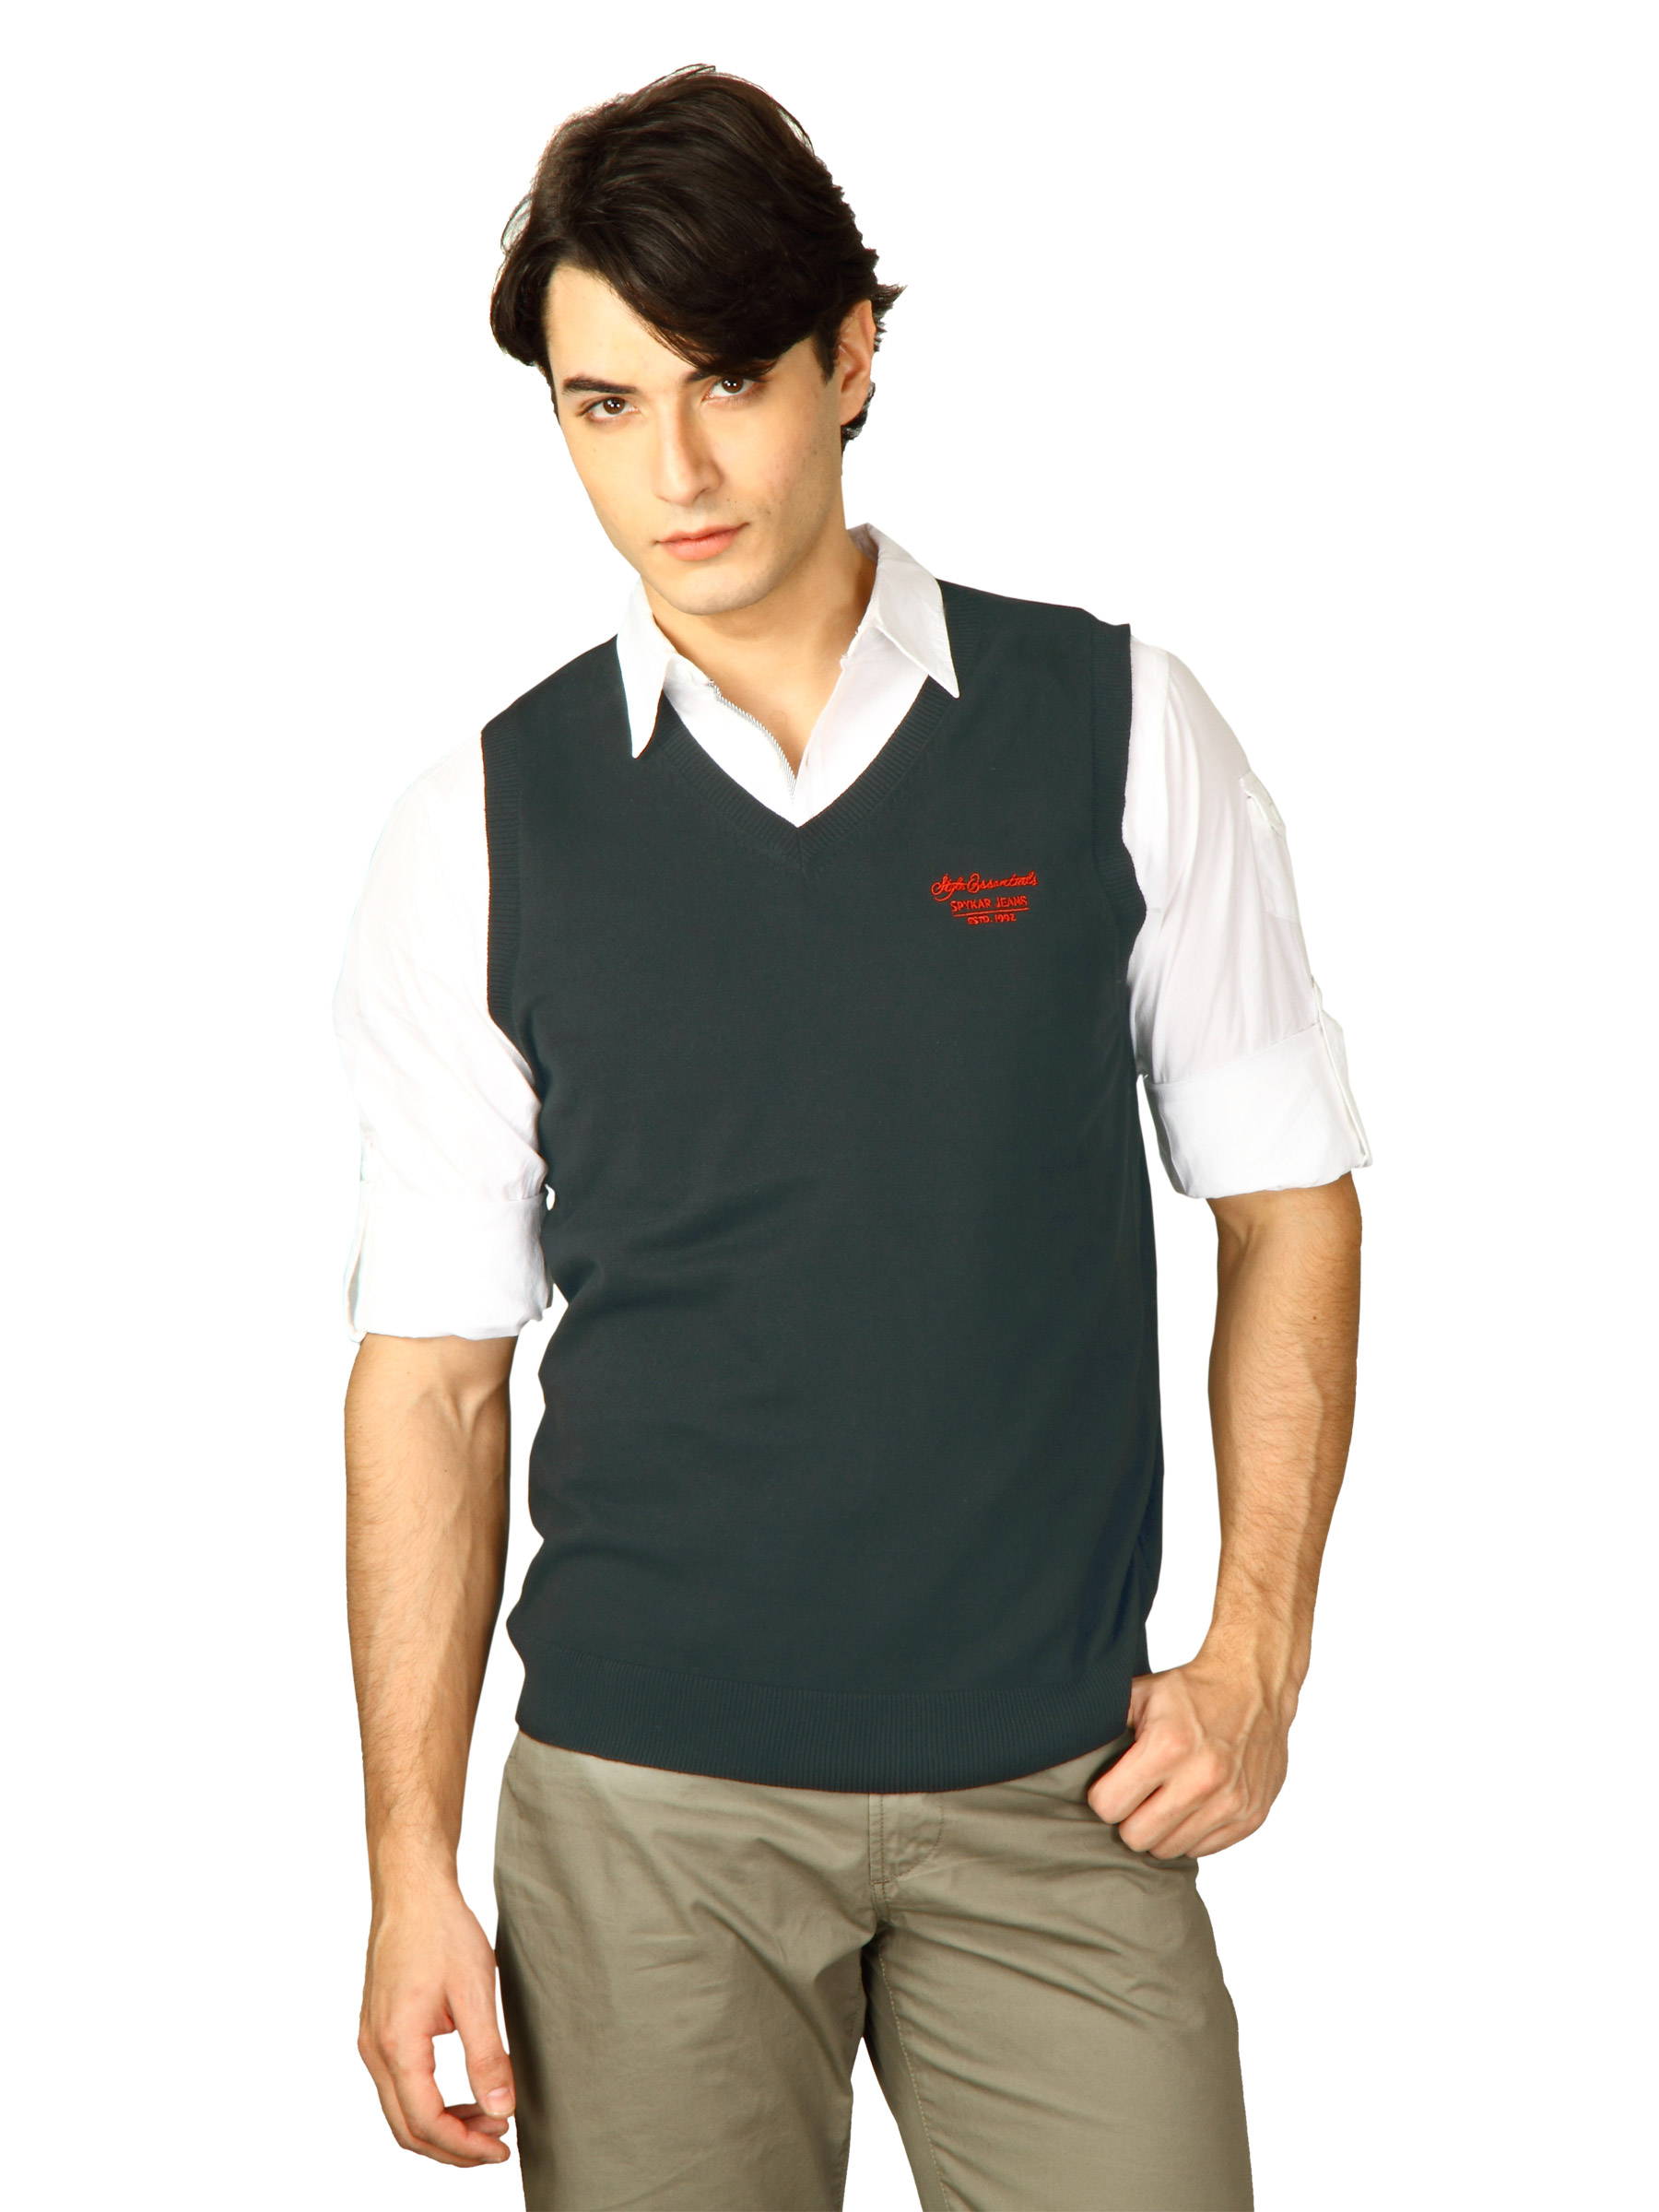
Spykar Men Rts Vneck Black Black Sweaters
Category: Apparel / Topwear / Sweaters
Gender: Men
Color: Black
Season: Fall 2011
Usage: Casual